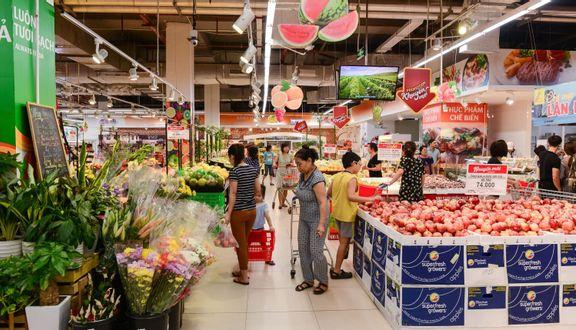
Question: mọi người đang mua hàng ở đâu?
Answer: ở khu mua sắm